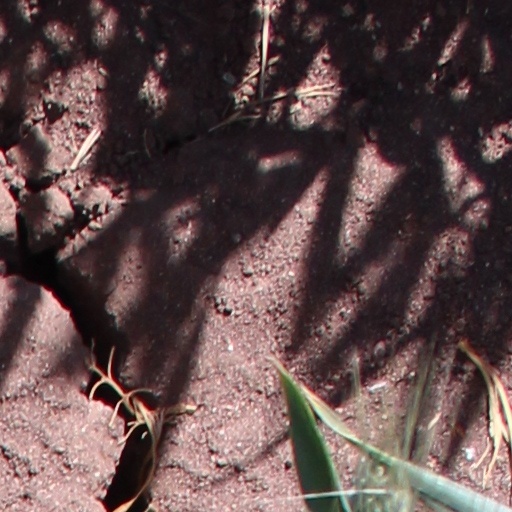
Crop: wheat